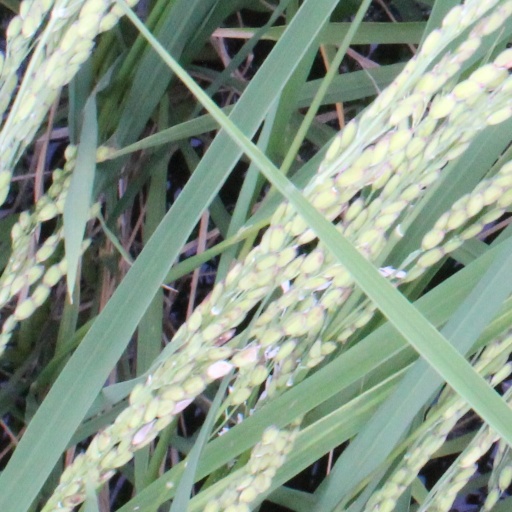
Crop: rice